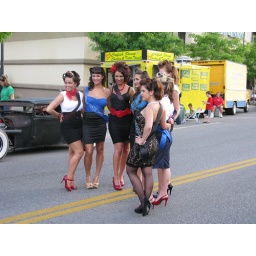
They had a pin-up girl contest at the Rumble in Delano car show in Wichita Ks.